Hold My Hand (film)

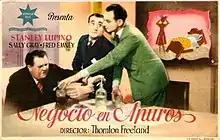
Spanish lobby card

Hold My Hand is a 1938 British musical comedy film directed by Thornton Freeland and starring Stanley Lupino, Fred Emney and Barbara Blair. It was based on a musical play by Lupino.